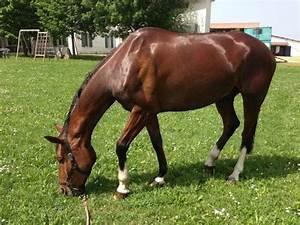
horse